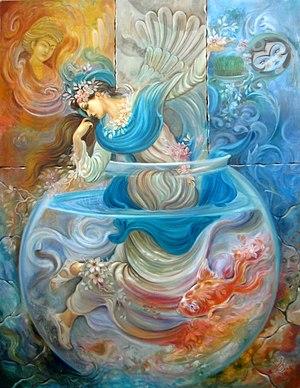
Norouz est la fête traditionnelle des Iraniens qui célèbrent le nouvel an du calendrier persan. La fête est célébrée par certaines communautés le 21 mars et par d'autres le jour de l'équinoxe vernal, dont la date varie entre le 20 et le 22 mars.